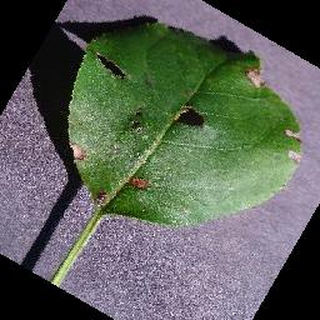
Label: apple_black_rot